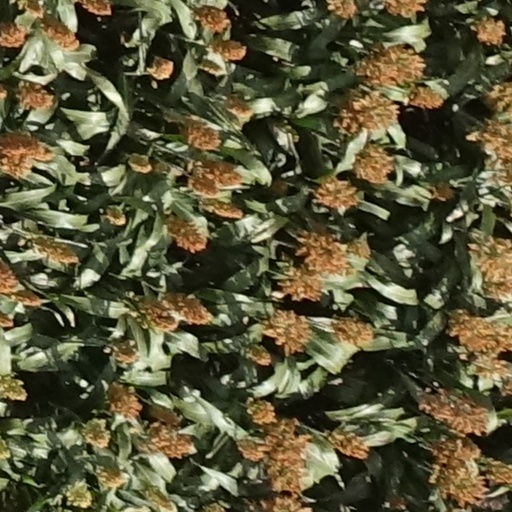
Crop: sorghum